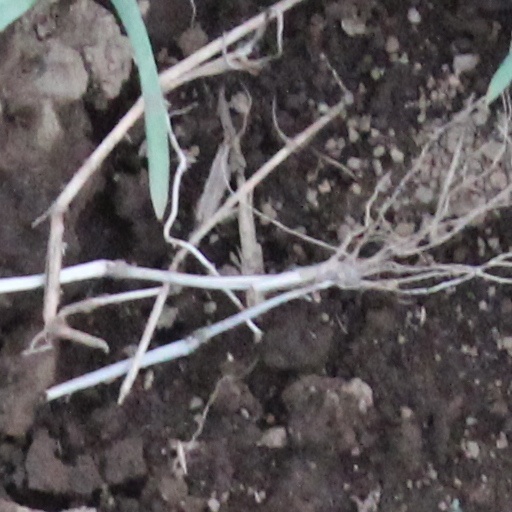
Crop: wheat